Napoleonic Wars

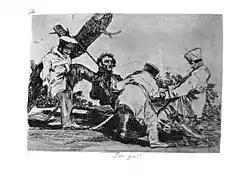
Goya's "The Disasters of War", showing French atrocities against Spanish civilians

Seeing an opportunity in Napoleon I's historic defeat, Prussia, Sweden and several other German states switched sides, joining Russia, the United Kingdom and others opposing Napoleon. Napoleon vowed that he would create a new army as large as the one he had sent into Russia, and quickly built up his forces in the east from 30,000 to 130,000 and eventually to 400,000. Napoleon inflicted 40,000 casualties on the Allies at Lützen (2 May 1813) and Bautzen (20–21 May 1813). Both battles involved forces of over 250,000, making them some of the largest conflicts of the wars so far. Klemens von Metternich in November 1813 offered Napoleon the Frankfurt proposals. They would allow Napoleon to remain Emperor but France would be reduced to its "natural frontiers" and lose control of most of Italy and Germany and the Netherlands. Napoleon still expected to win the wars, and rejected the terms. By 1814, as the Allies were closing in on Paris, Napoleon I did agree to the Frankfurt proposals, but it was too late and he rejected the new harsher terms proposed by the Allies.